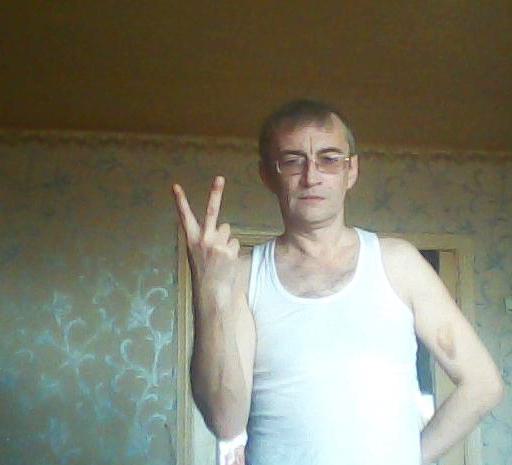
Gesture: peace_inverted